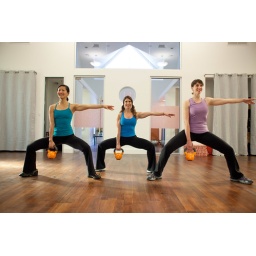
Beautiful natural light in the studio through all the stained glass windows